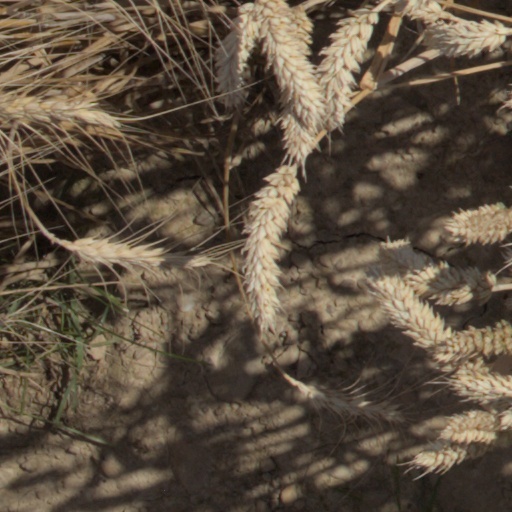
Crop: wheat